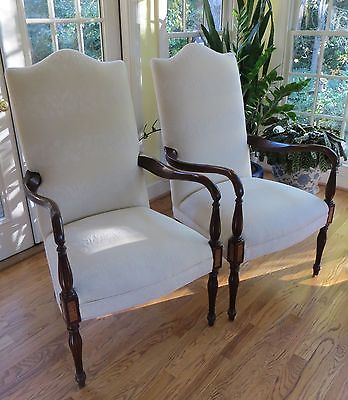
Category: chair